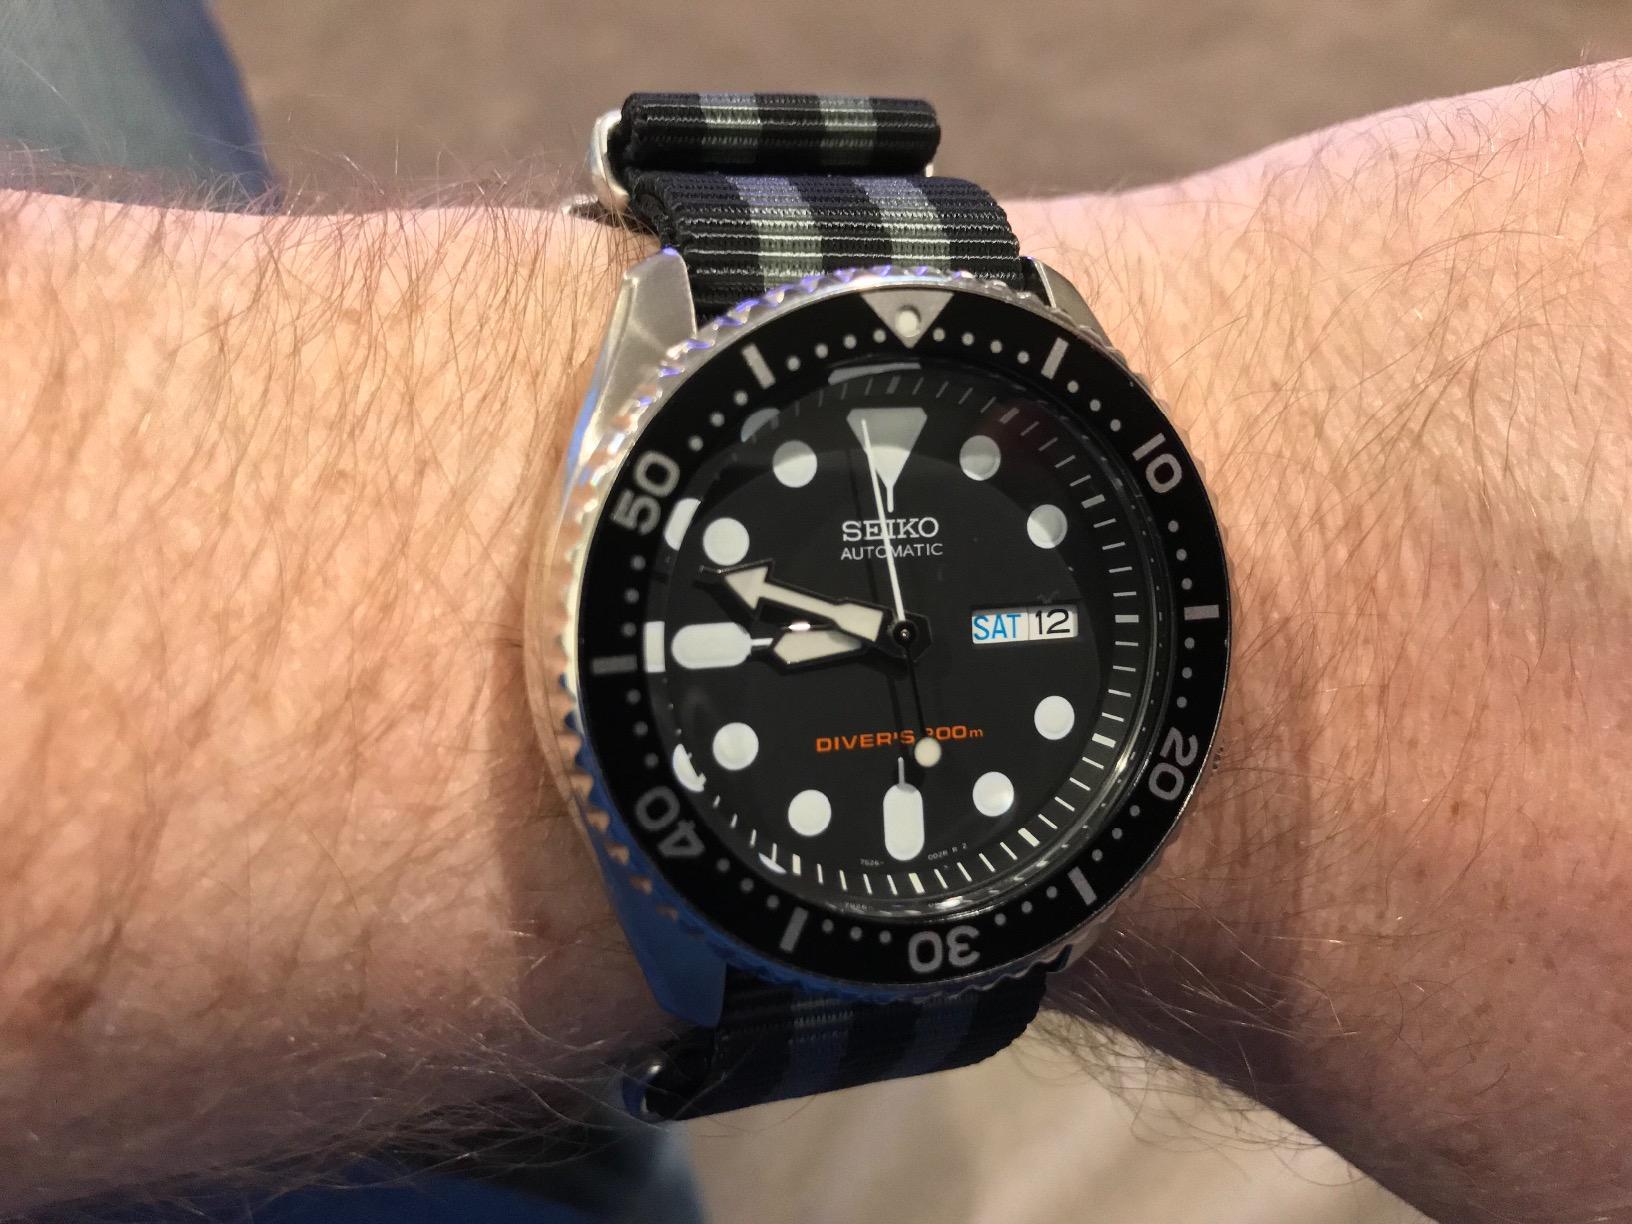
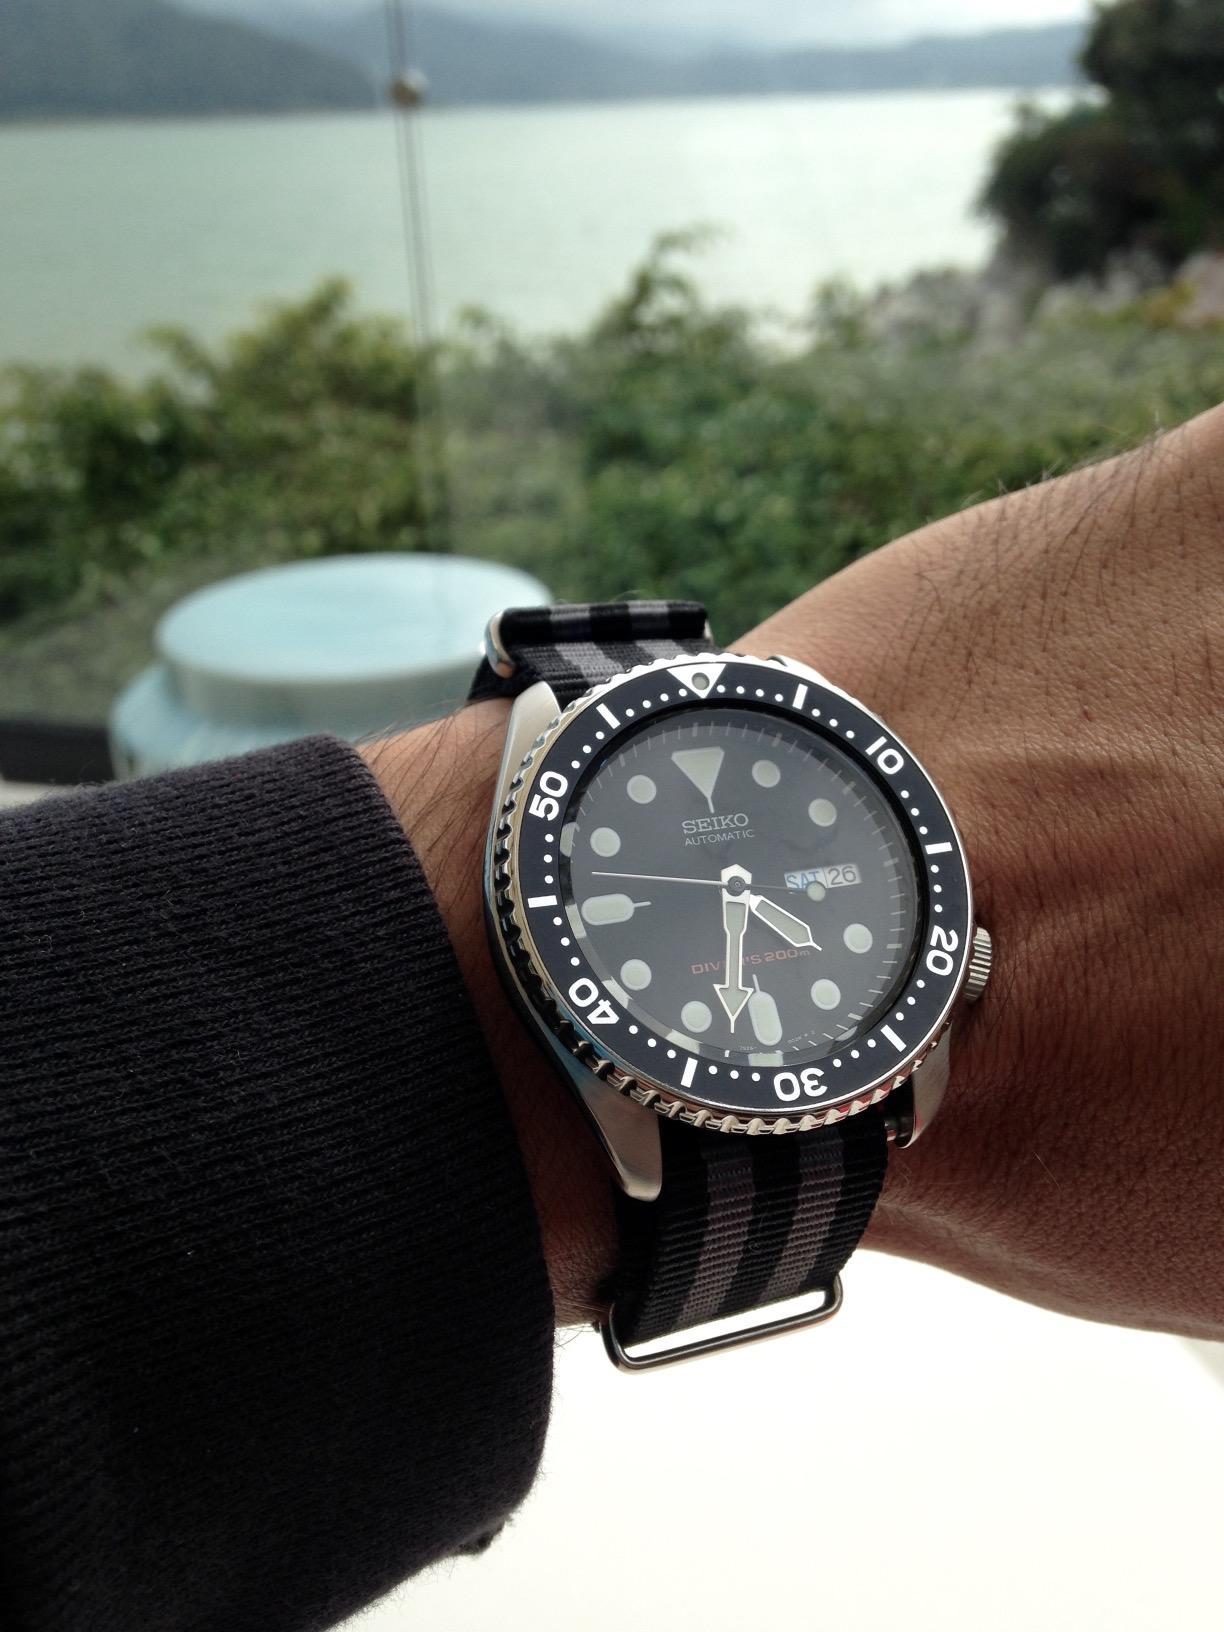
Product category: accessories_watch
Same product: yes